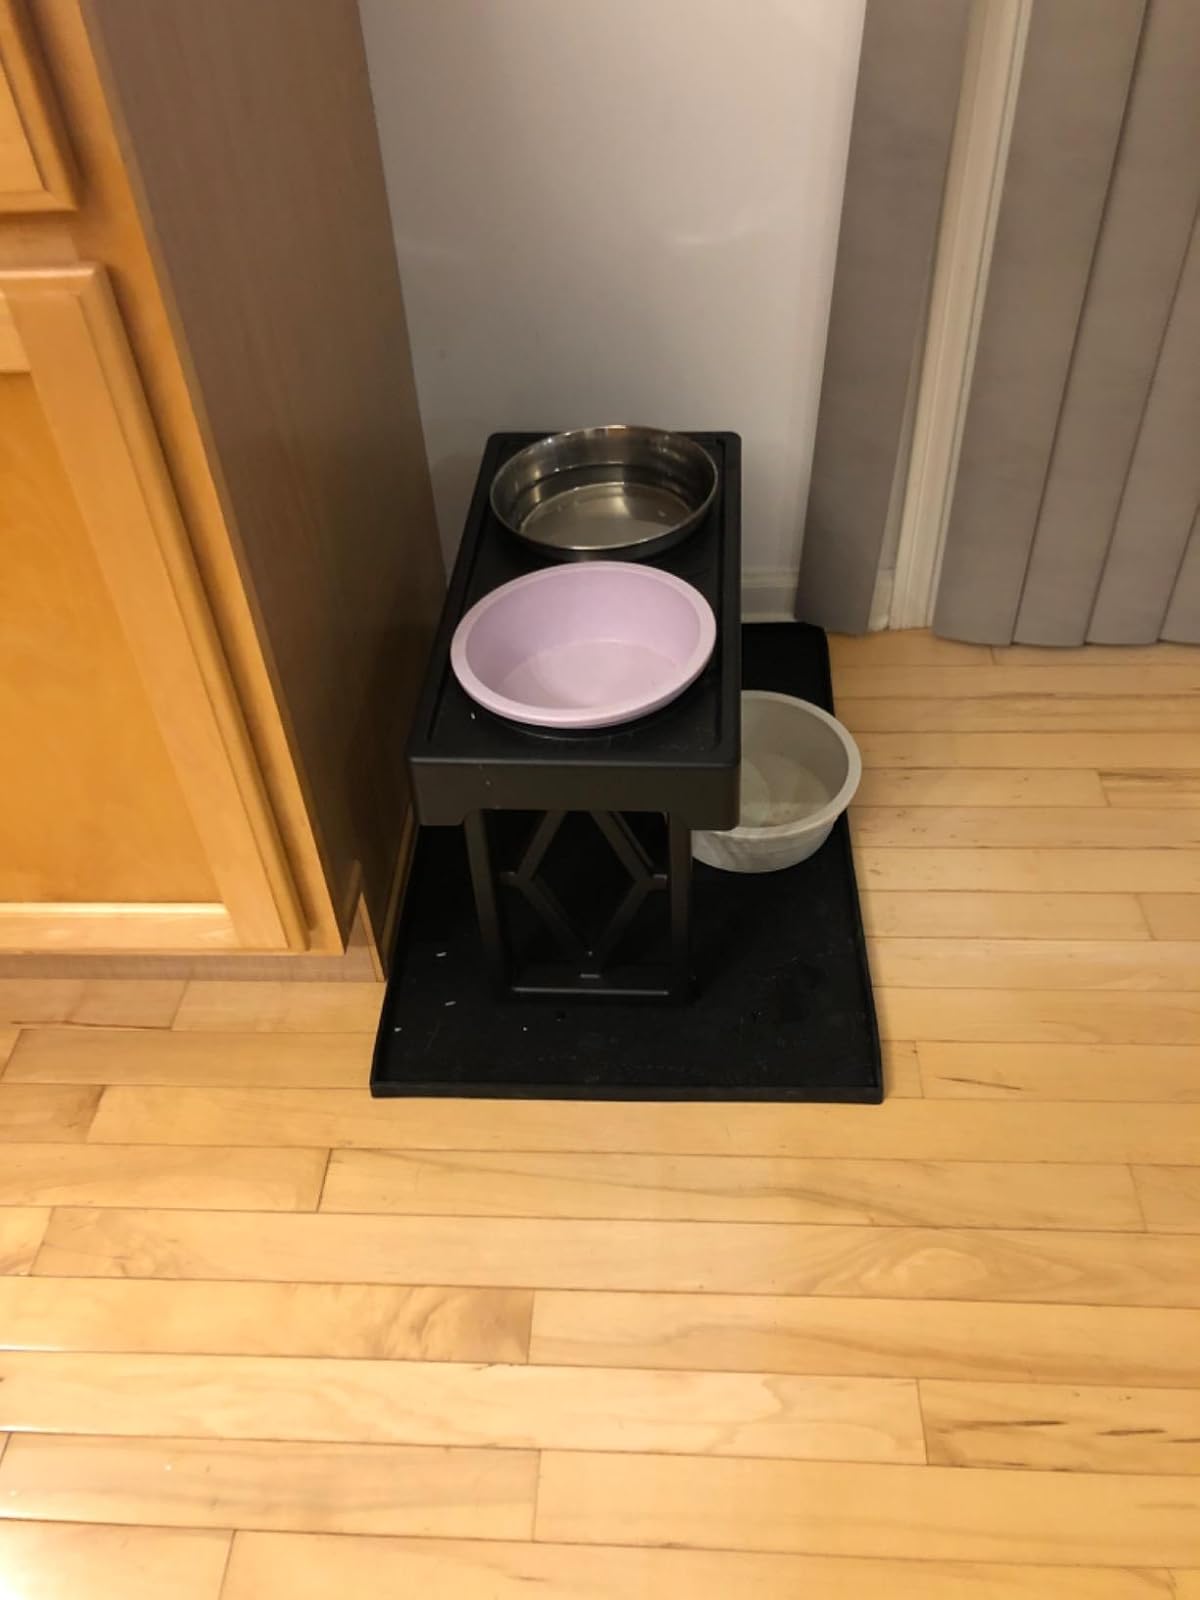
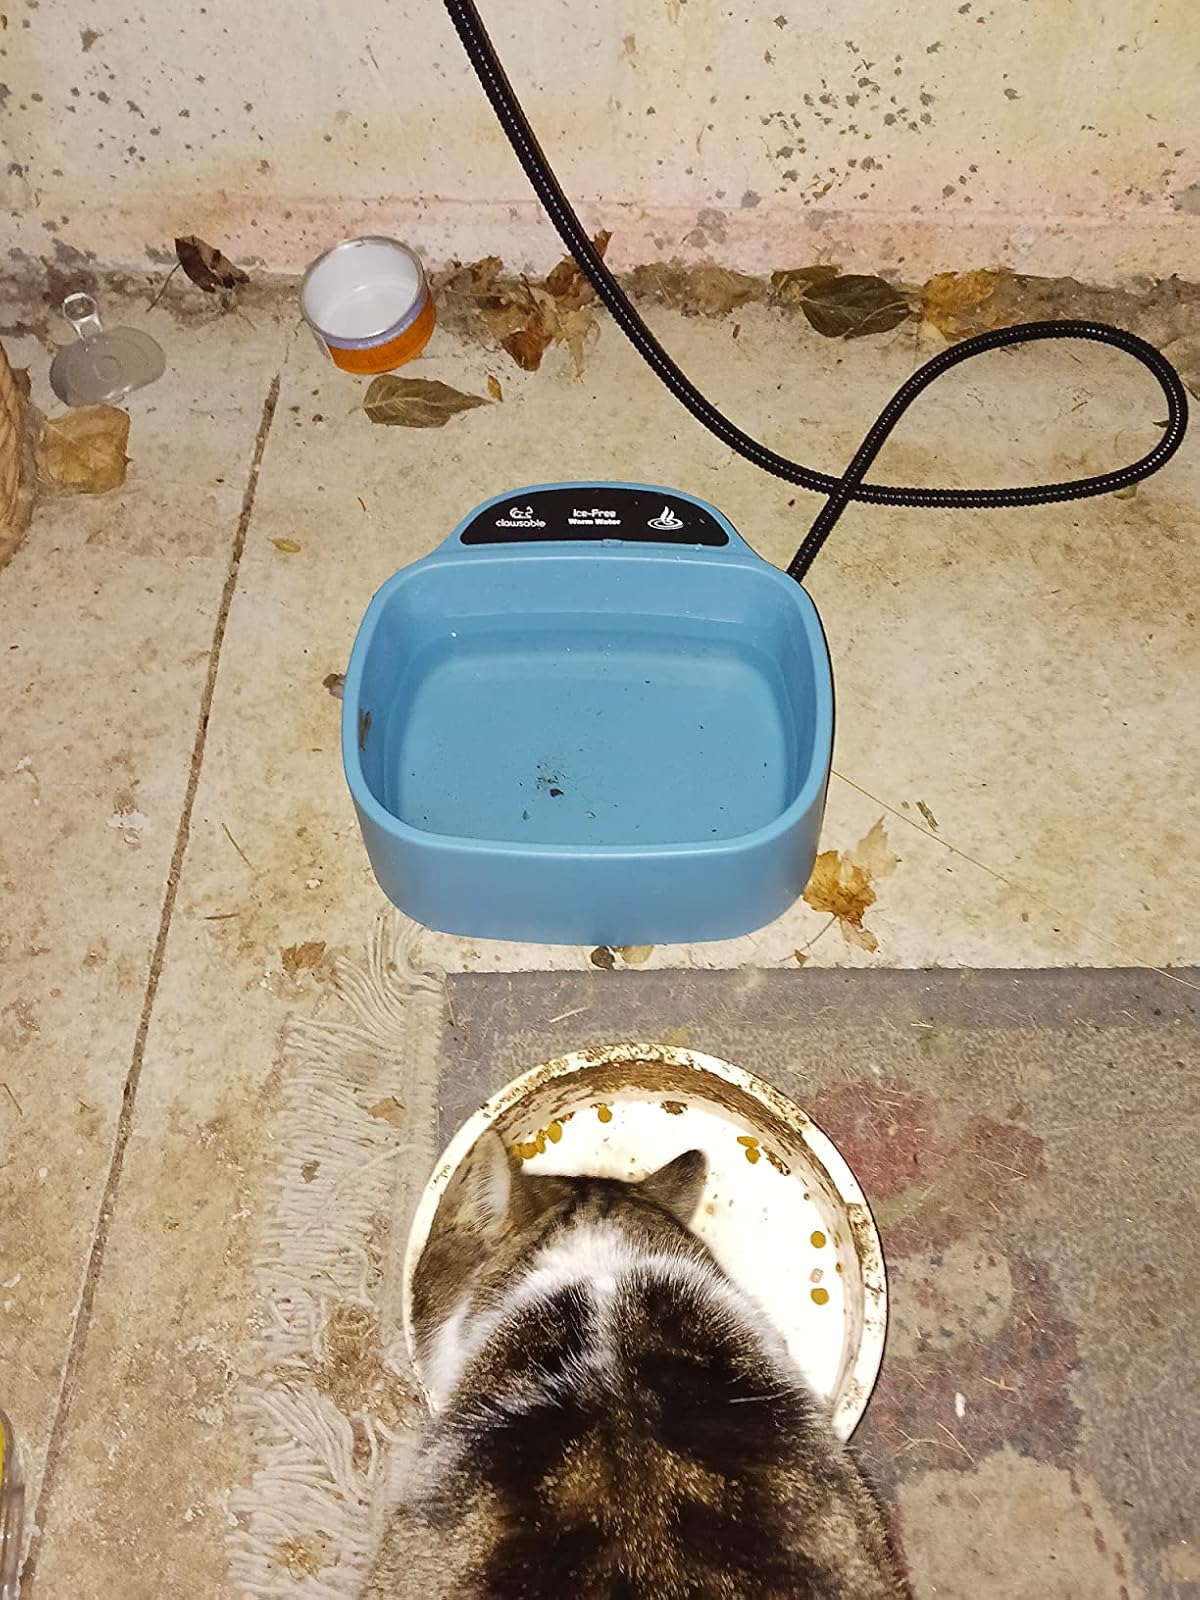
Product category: items_bowl
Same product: no